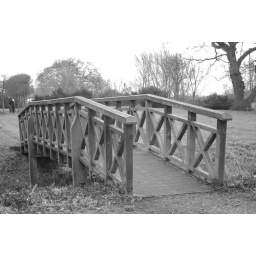
bridge over no water